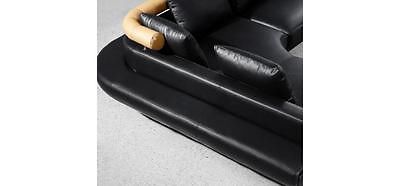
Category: sofa